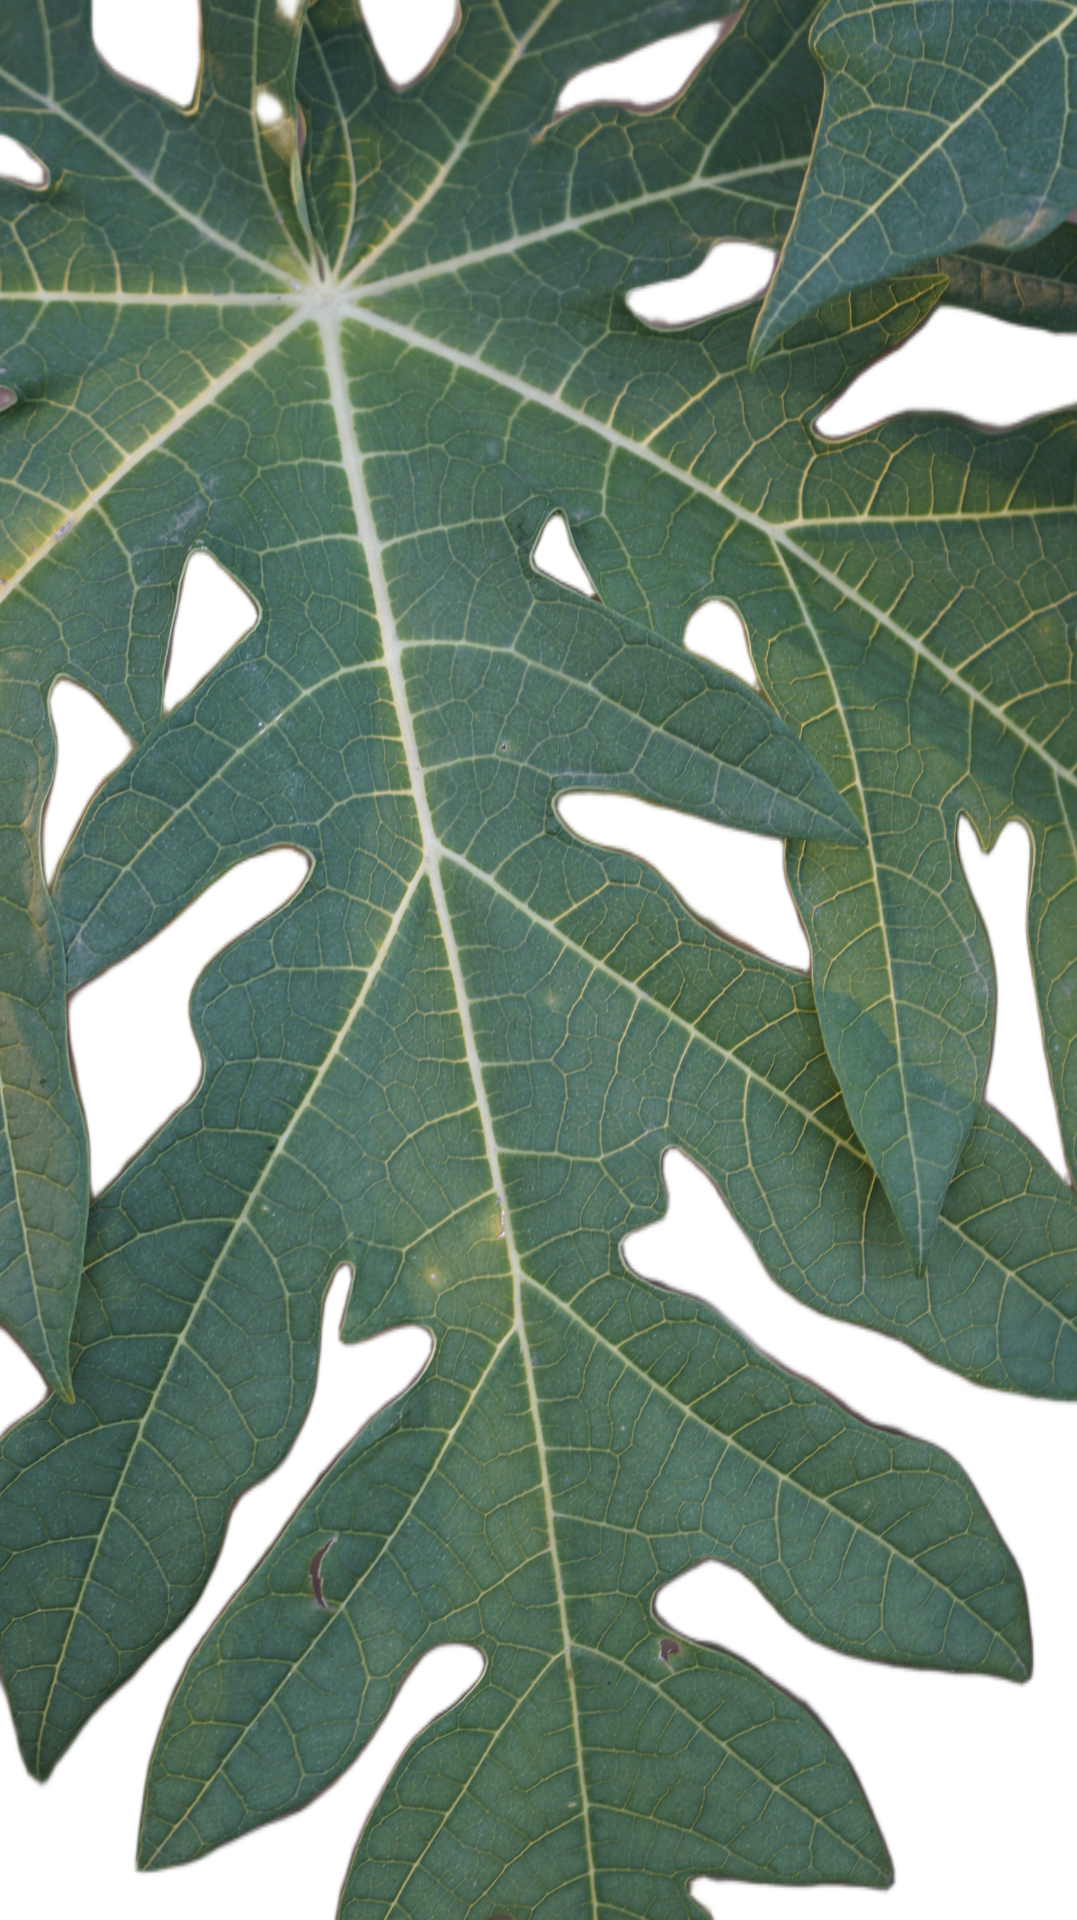
Crop: Papaya
Label: Healthy_leaf